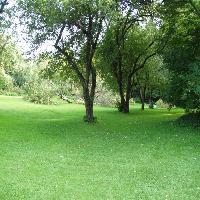
Weather: cloudy or overcast